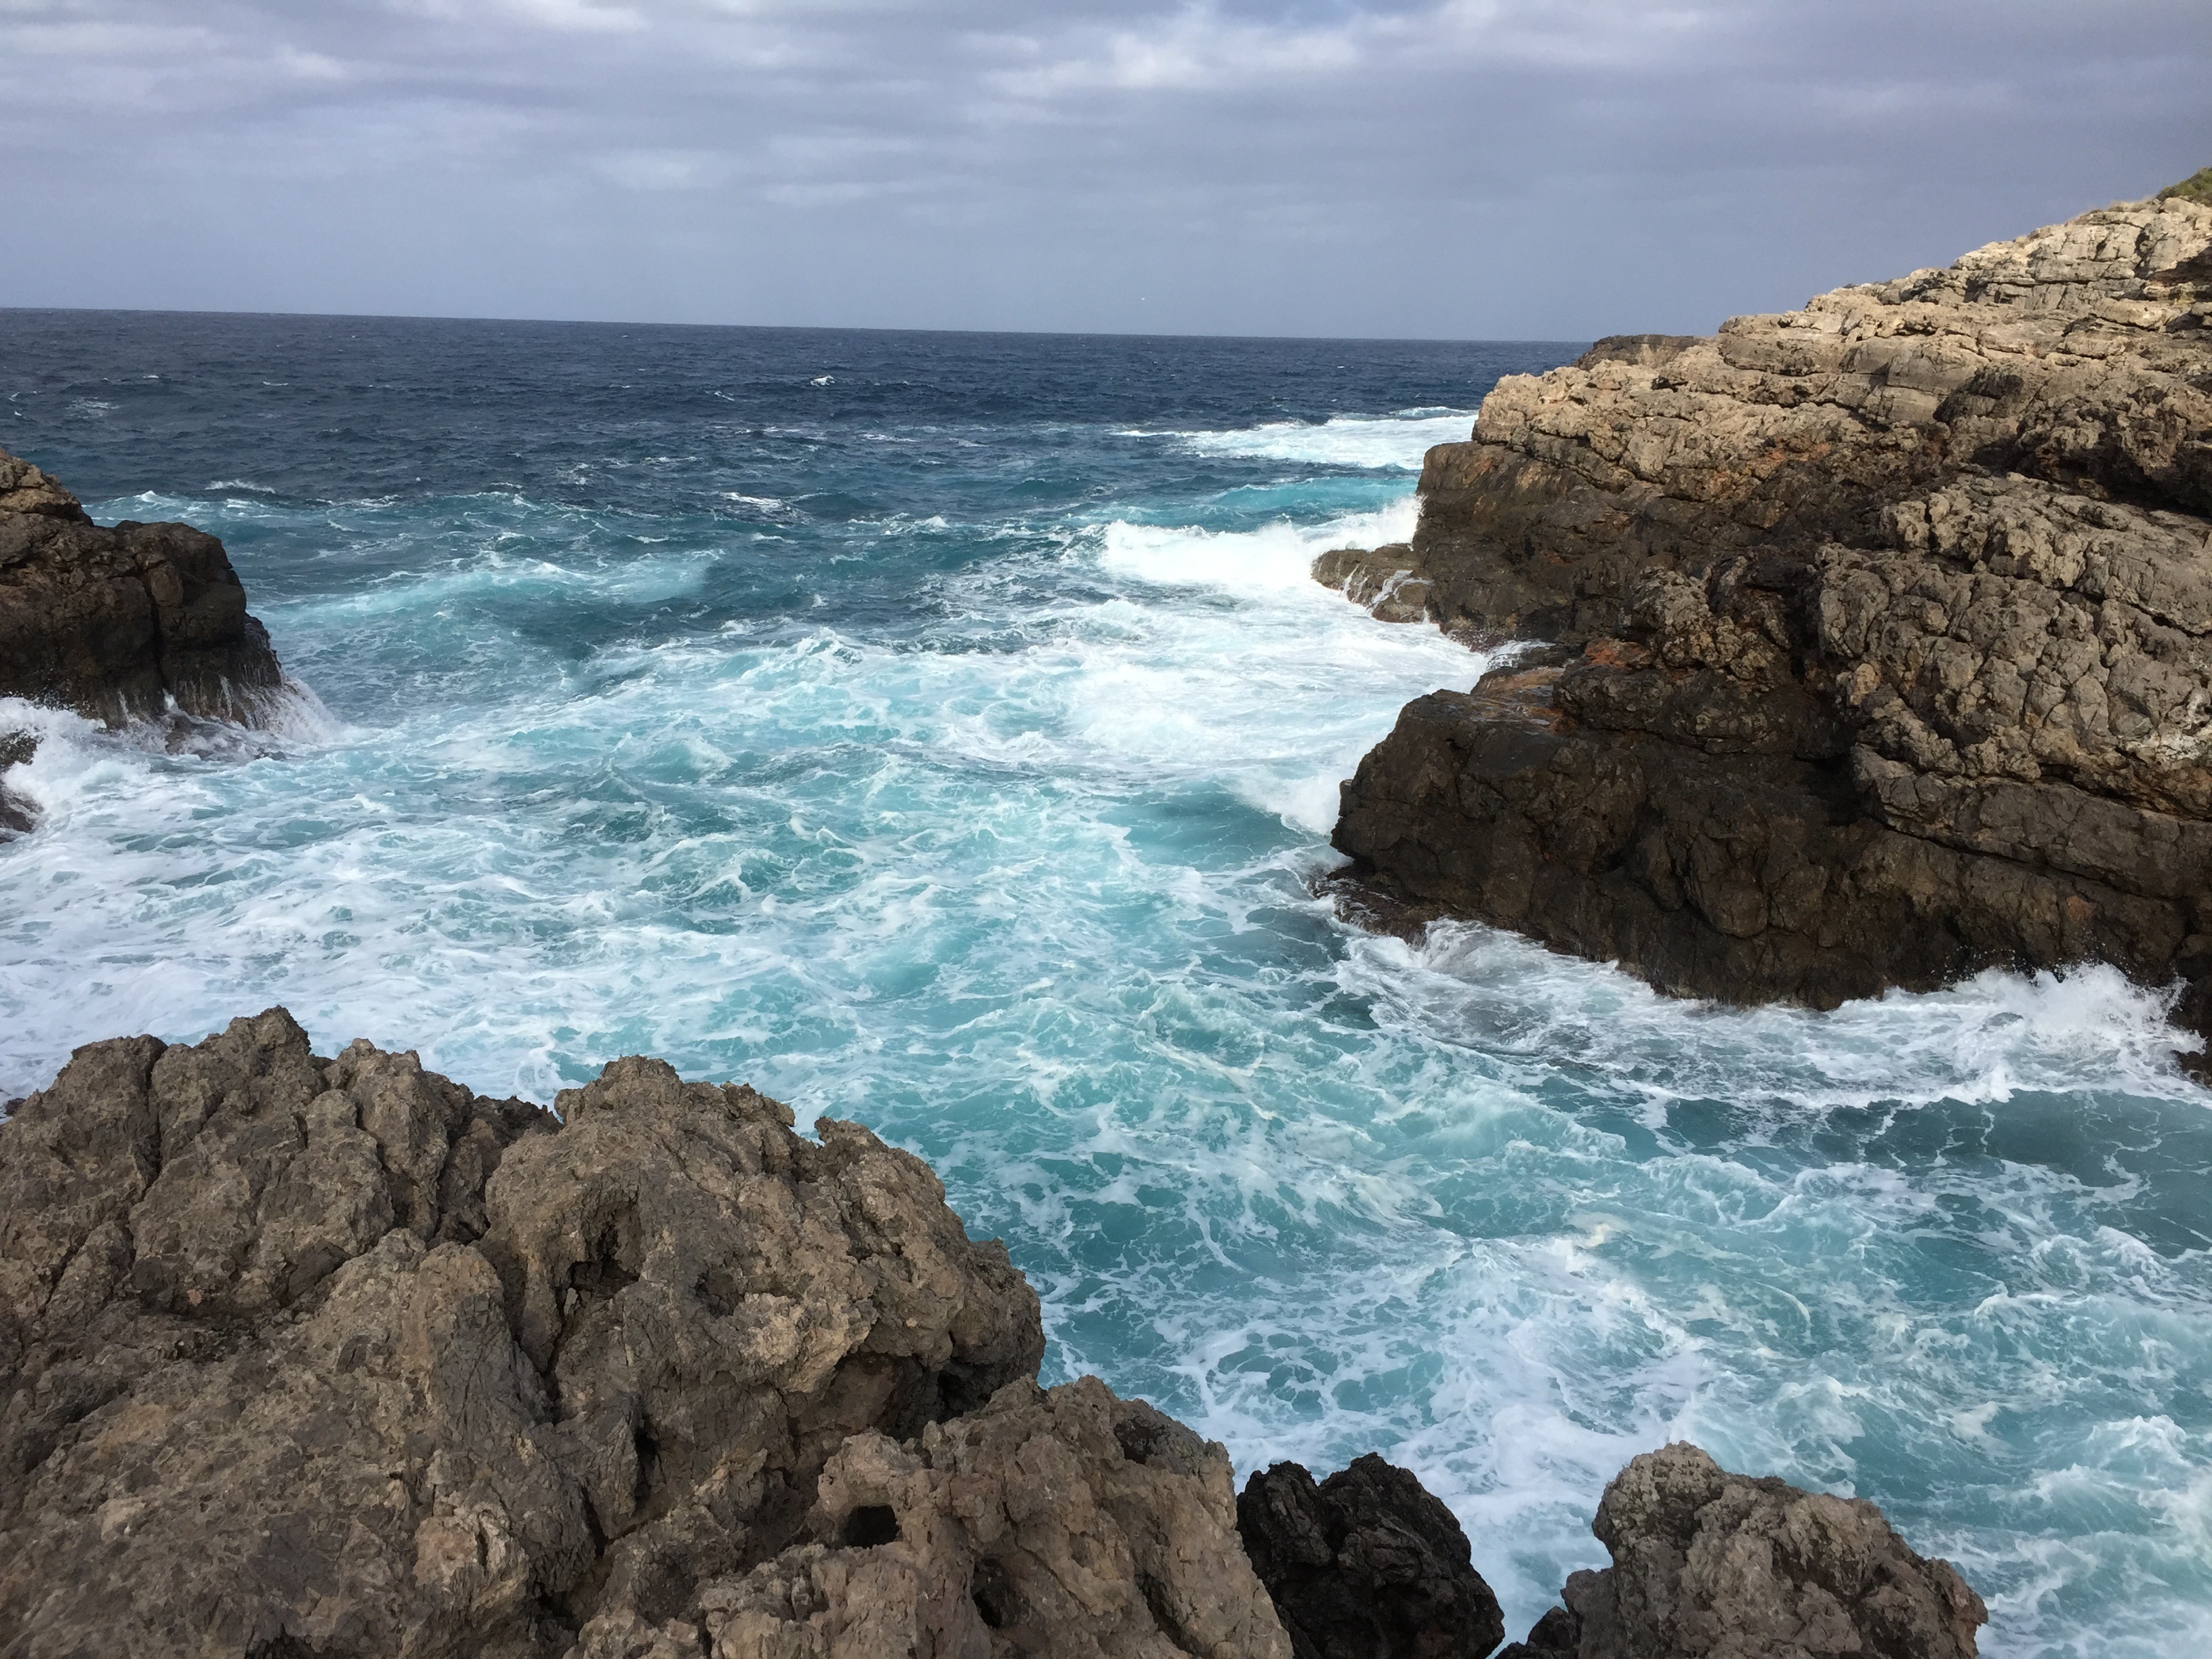
beach, landscape, sea, coast, water, sand, rock, ocean, shore, wave, vacation, formation, cliff, cove, bay, blue, terrain, material, body of water, geology, mallorca, sea view, cape, steep slope, geographical feature, wind wave